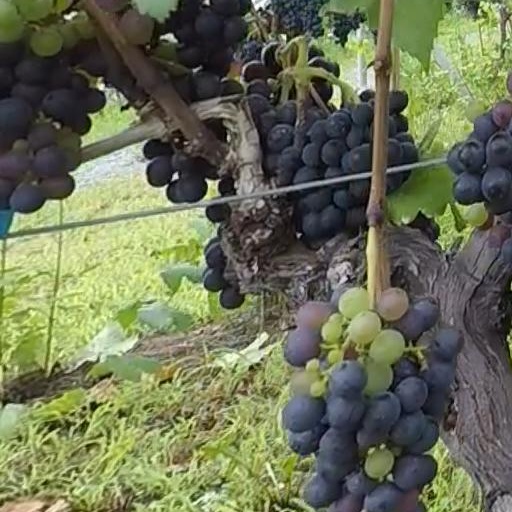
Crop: grape